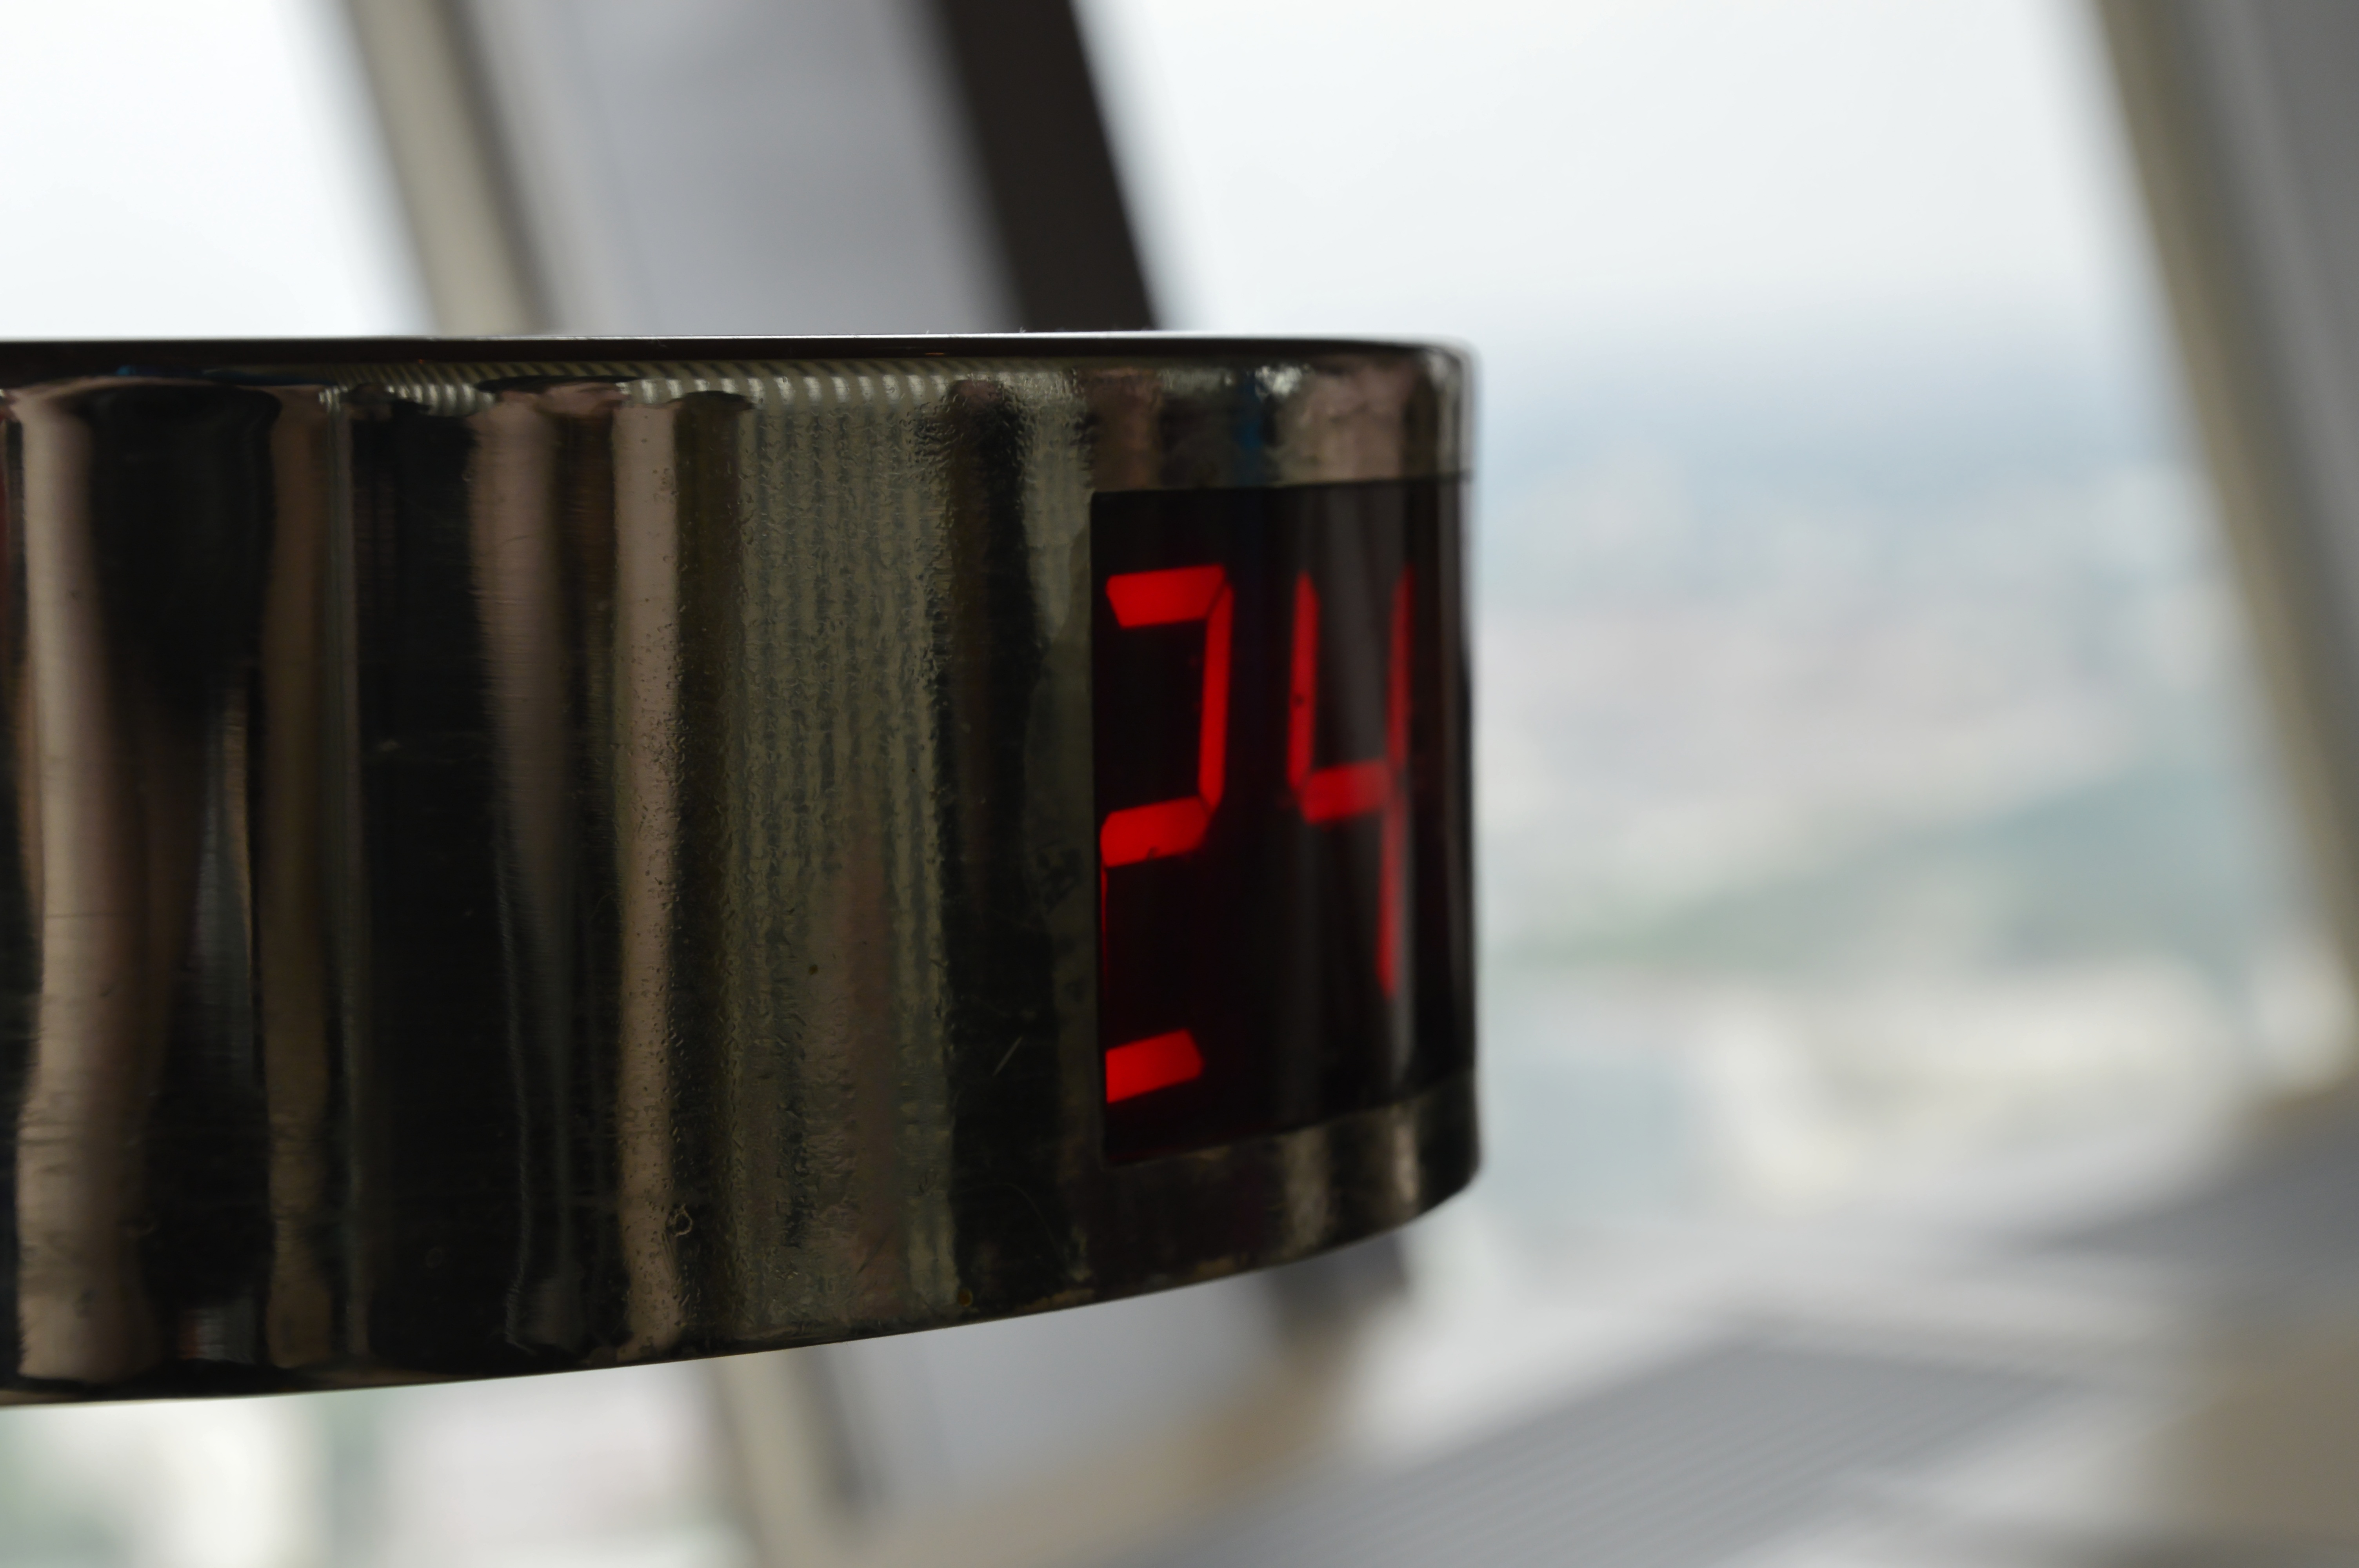
table, light, glass, number, restaurant, decoration, metal, lamp, black, lighting, eat, display, wait, shape, tv tower, table number